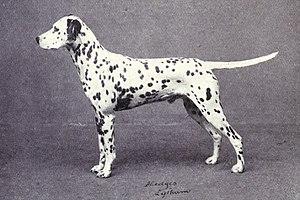
Le dalmatien est une race de chien originaire de Dalmatie, une région de la Croatie. Apparenté au chien courant, le dalmatien est de taille moyenne, musclé, actif, harmonieux dans ses lignes et doté d'un trot remarquable. Selon la FCI, il est d'un caractère calme, têtu, intelligent et câlin. Sa robe a pour base le blanc et comporte des taches rondes bien dessinées pouvant être noires ou foies. Le dalmatien est un chien sportif et gai qui a besoin de se dépenser. Ce n'est pas un chien d'appartement. La race s'illustre dans les sports comme l'agility, le cani-cross et l'obé rythmée.